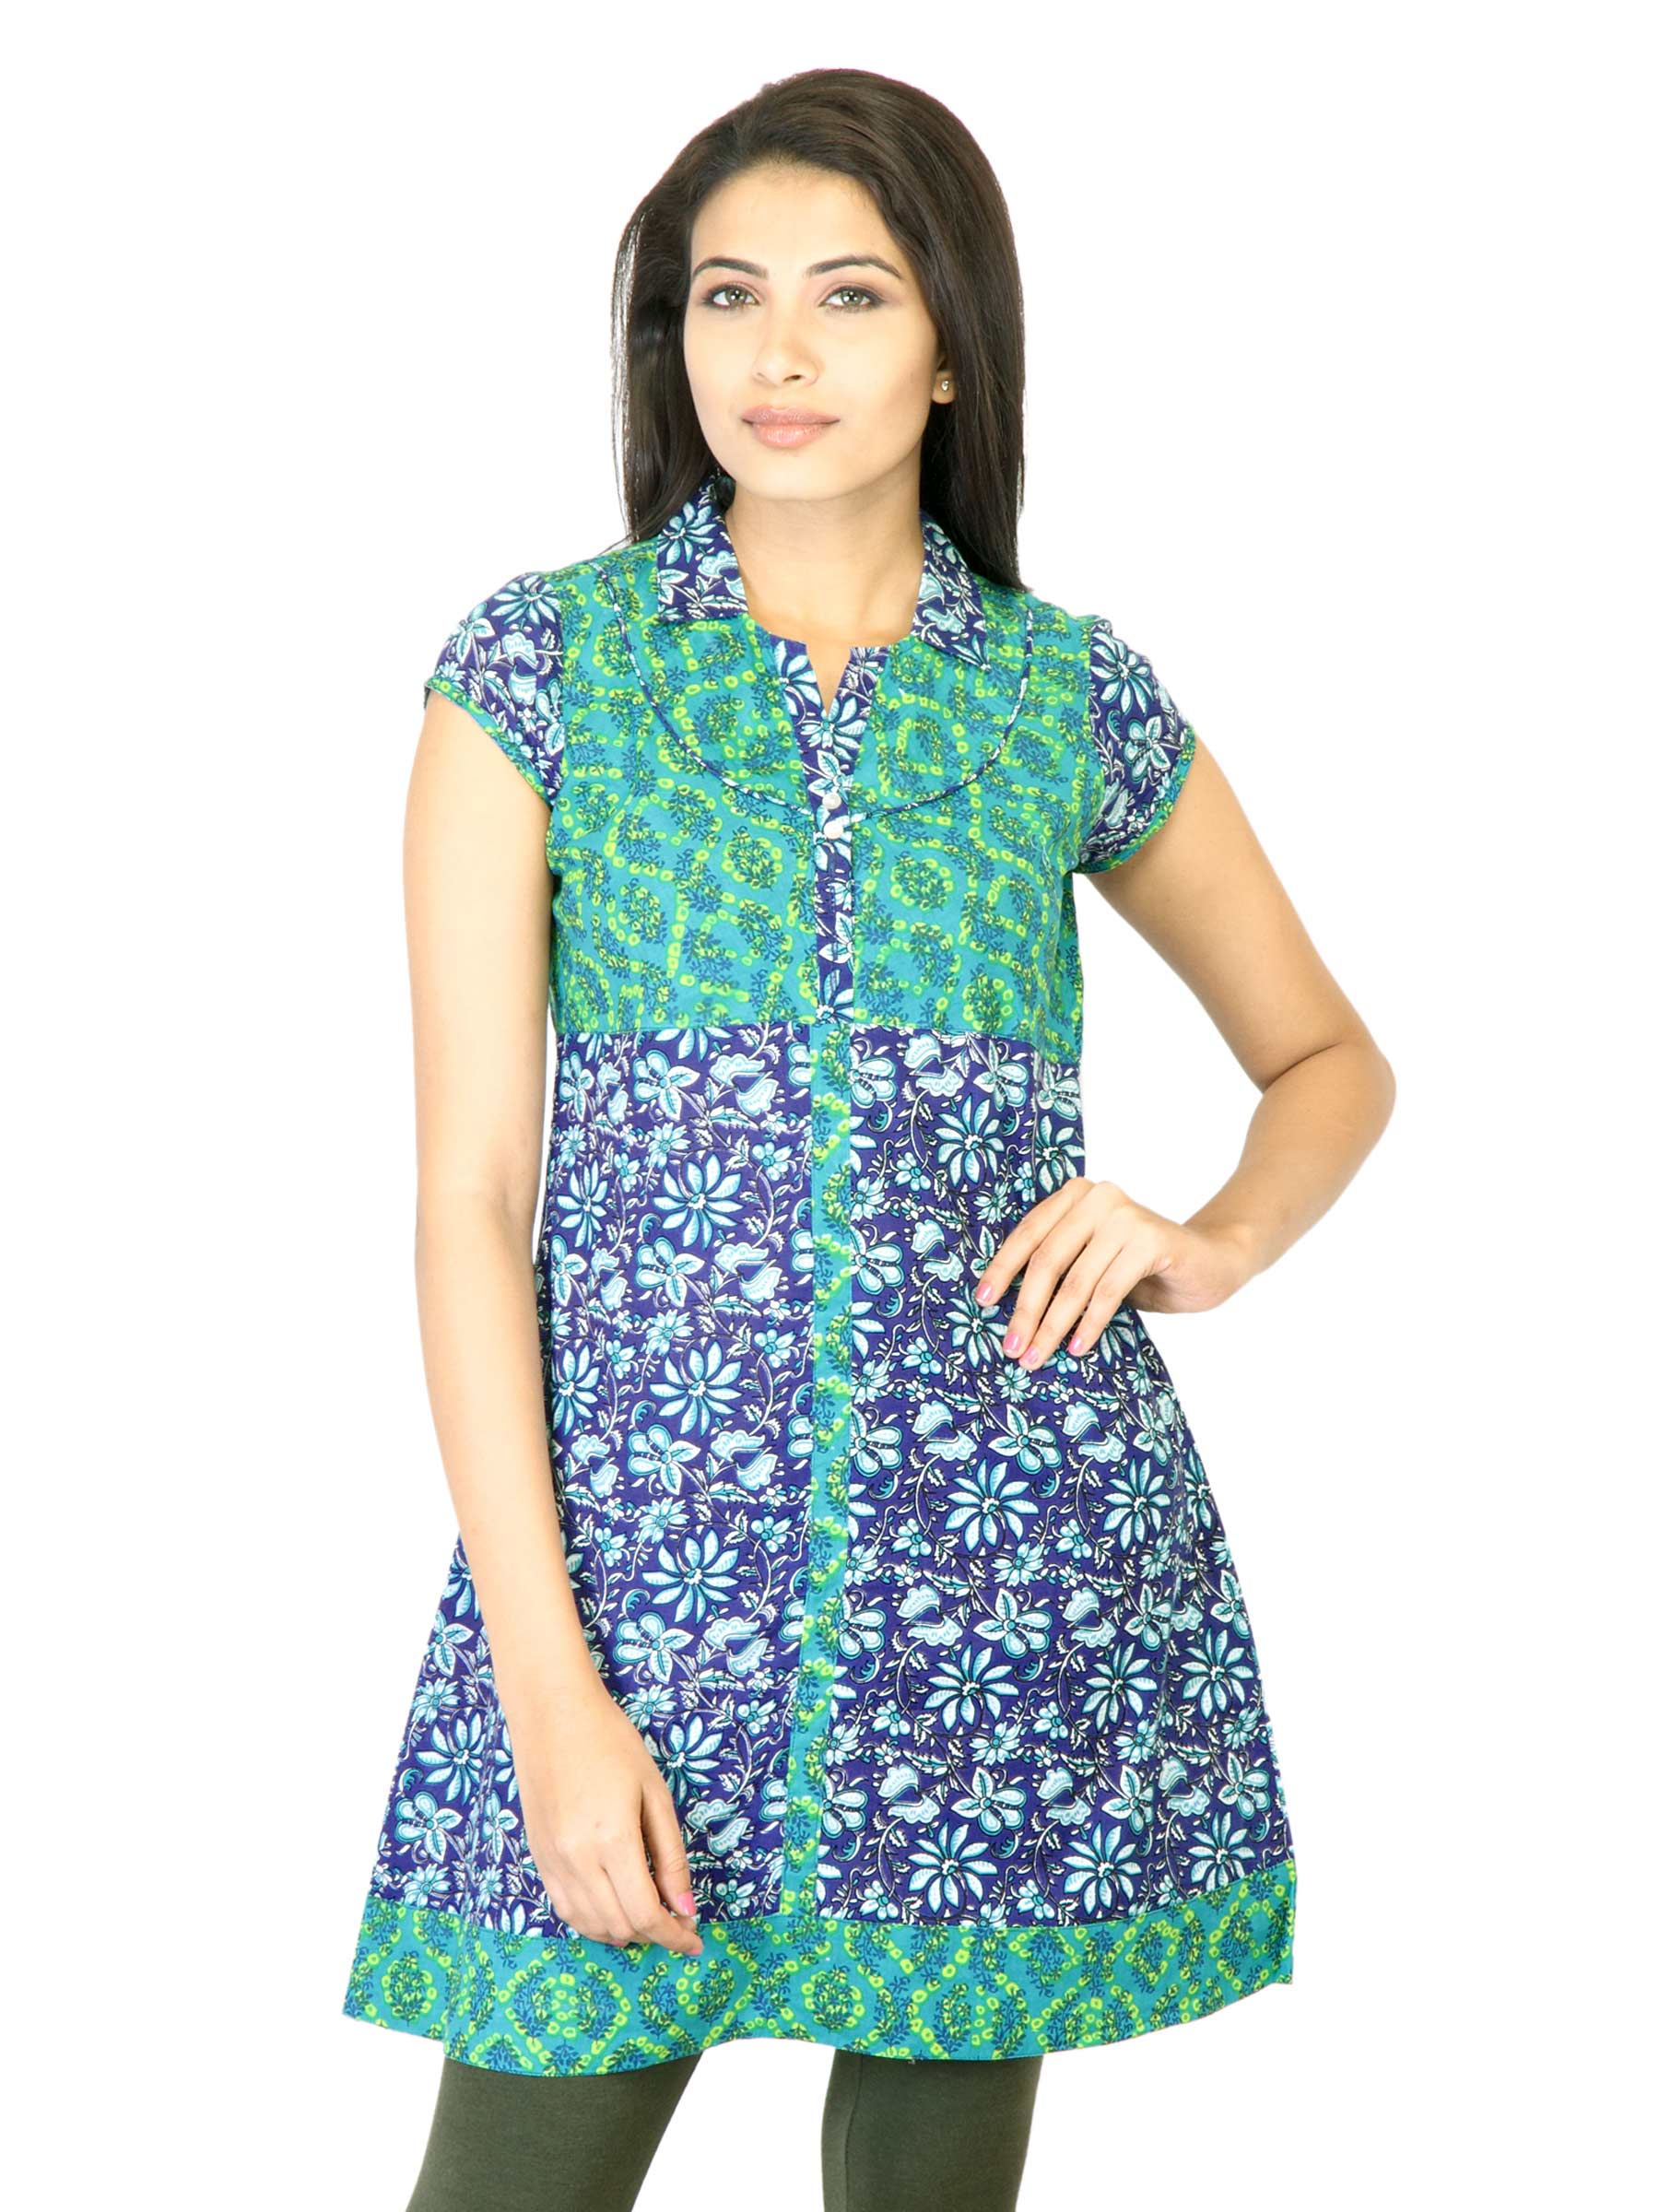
Mother Earth Women Blue Printed Kurta
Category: Apparel / Topwear / Kurtas
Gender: Women
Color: Blue
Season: Fall 2011
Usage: Ethnic